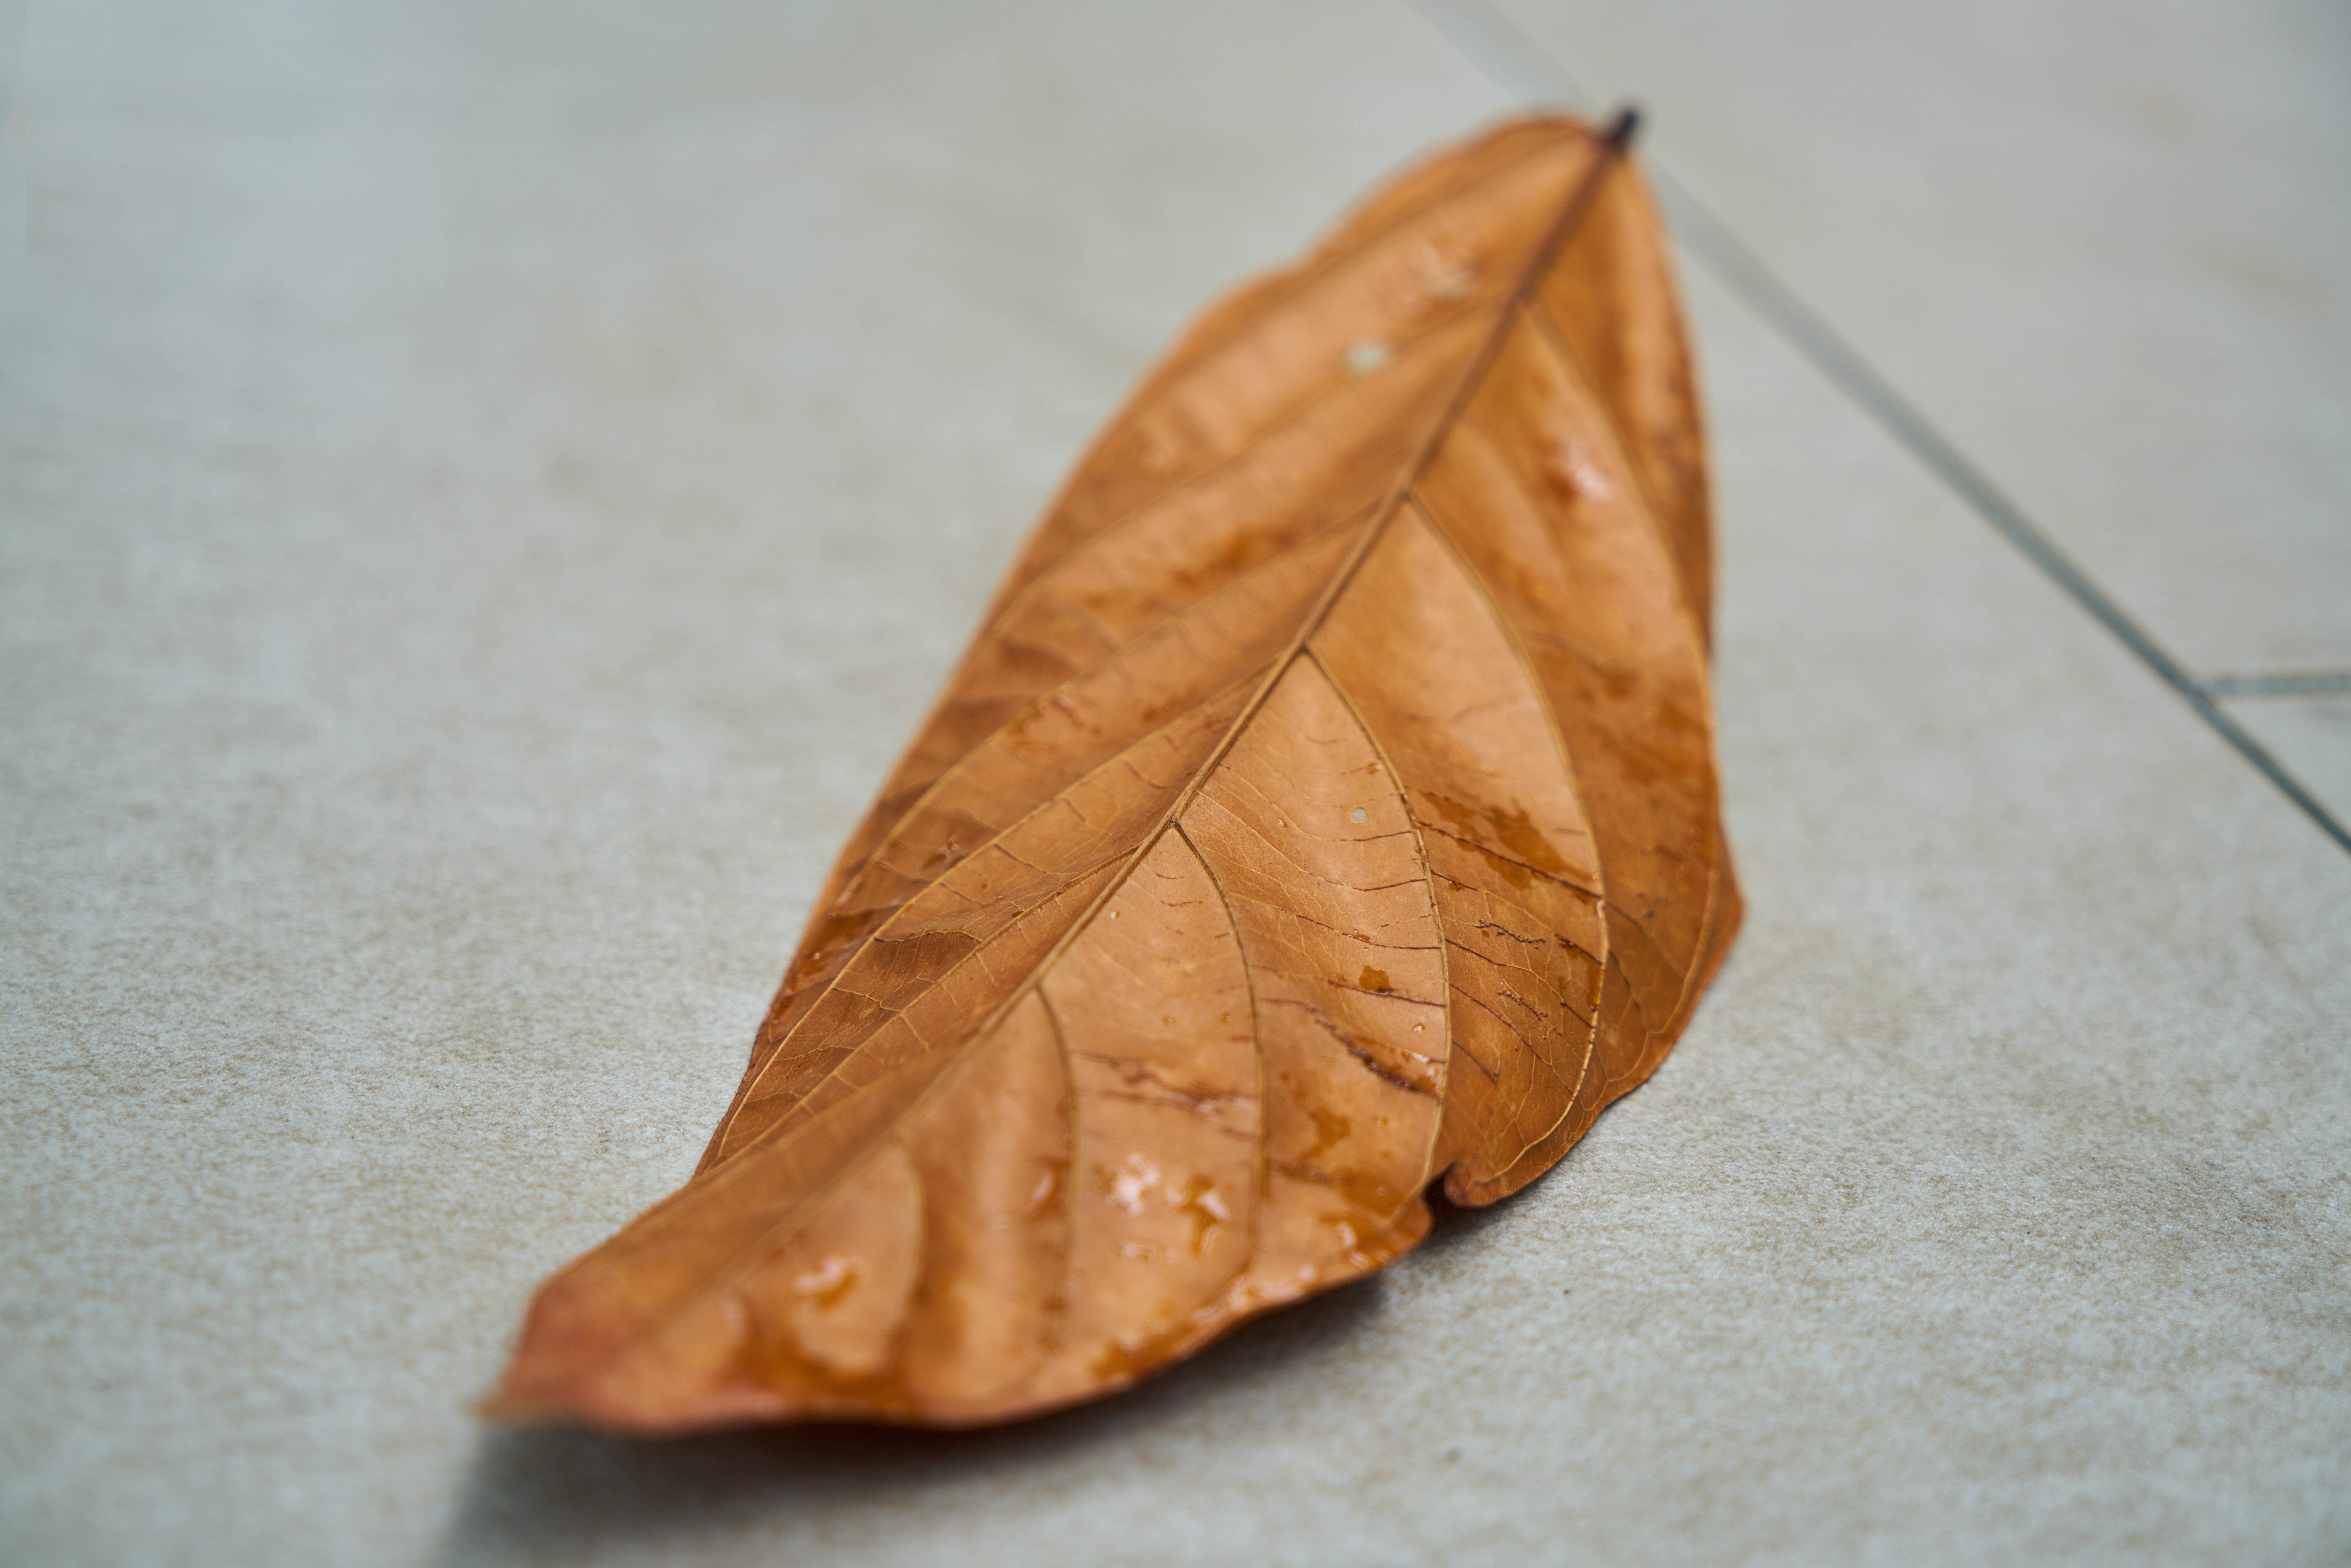
nature, plant, leaf, dish, food, produce, macro, autumn, brown, yellow, closeup, dead, dessert, leaves, art, detail, macro photography, snack food